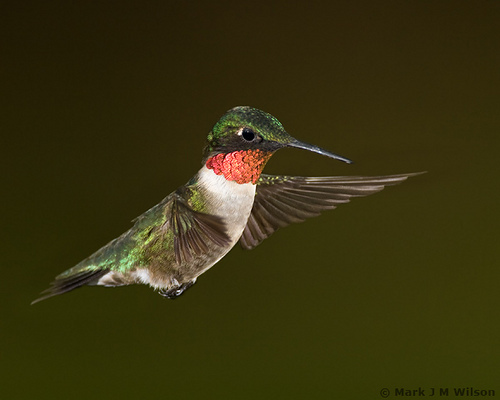
a small bird that has a green and red head with a white breast and belly.
this colorful bird has an emerald crown, back, and rump, a scarlet throat, a white belly, and a long, thin, bill.
this is a bird with a white belly, red throat and a blue head.
this bird has a very long beak and a bright red neck.
the tiny bird has a long beak with an orange neck.
this small bird has a green body, a white belly and breast, along with a red throat, a long beak, and brown-gray wings.
the bird has a long, thin, pointed bill, lustrous green on the crown, nape, back, rump and part of its wings, a bright red throat, and a white breast and belly.
a tiny multi-color long bill bird with green head, black eyes, red throat, short wings and green on crown, nape and secondaries.
this bird has a long narrow bill, with a green crown with a red throat, white breast and top of the wings are green and the bottom is grey.
this bird has wings that are green and has a white belly
Species: Ruby Throated Hummingbird